Mount railway station

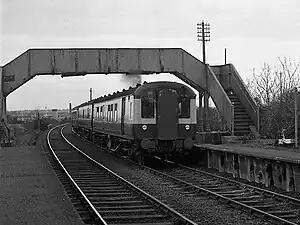
MPD set passing through the closed Mount station in 1978.

Mount (also known as Mount Halt) was a station located near the town of Carrickfergus in Northern Ireland. At one time it formed part of a tight cluster of stations, each located one minute from the other.